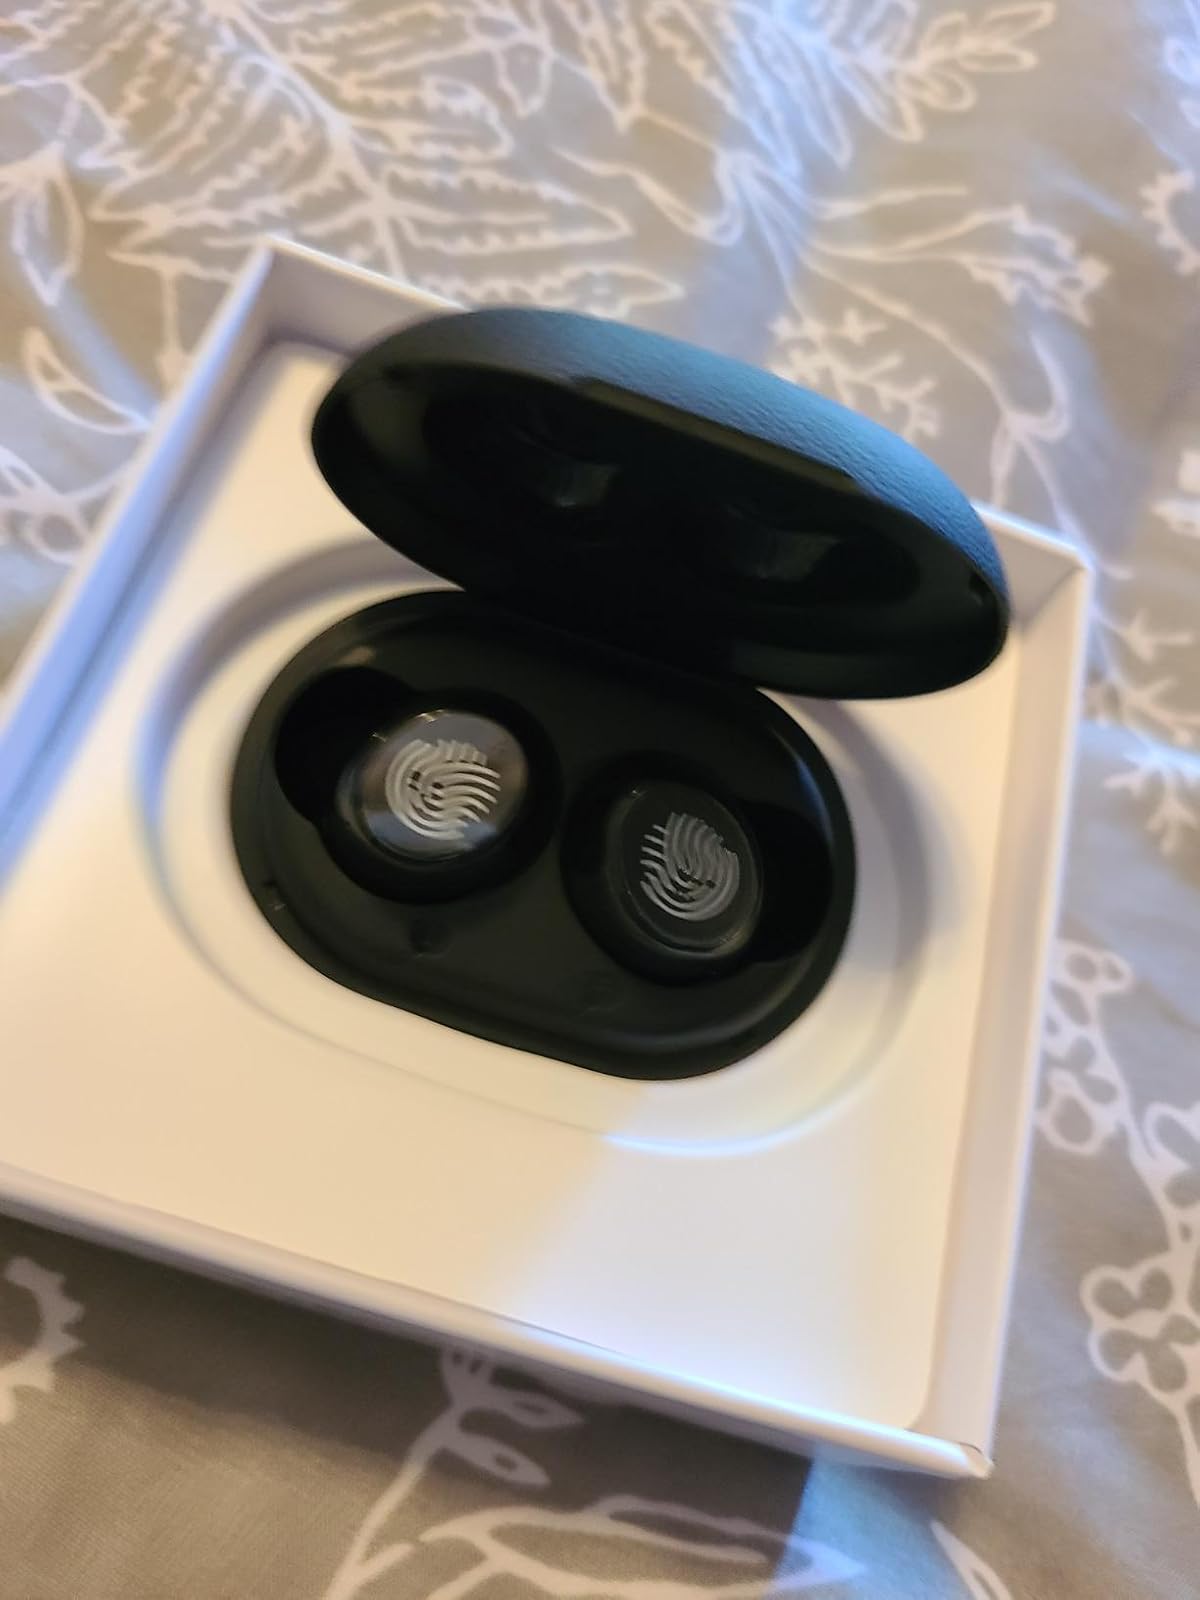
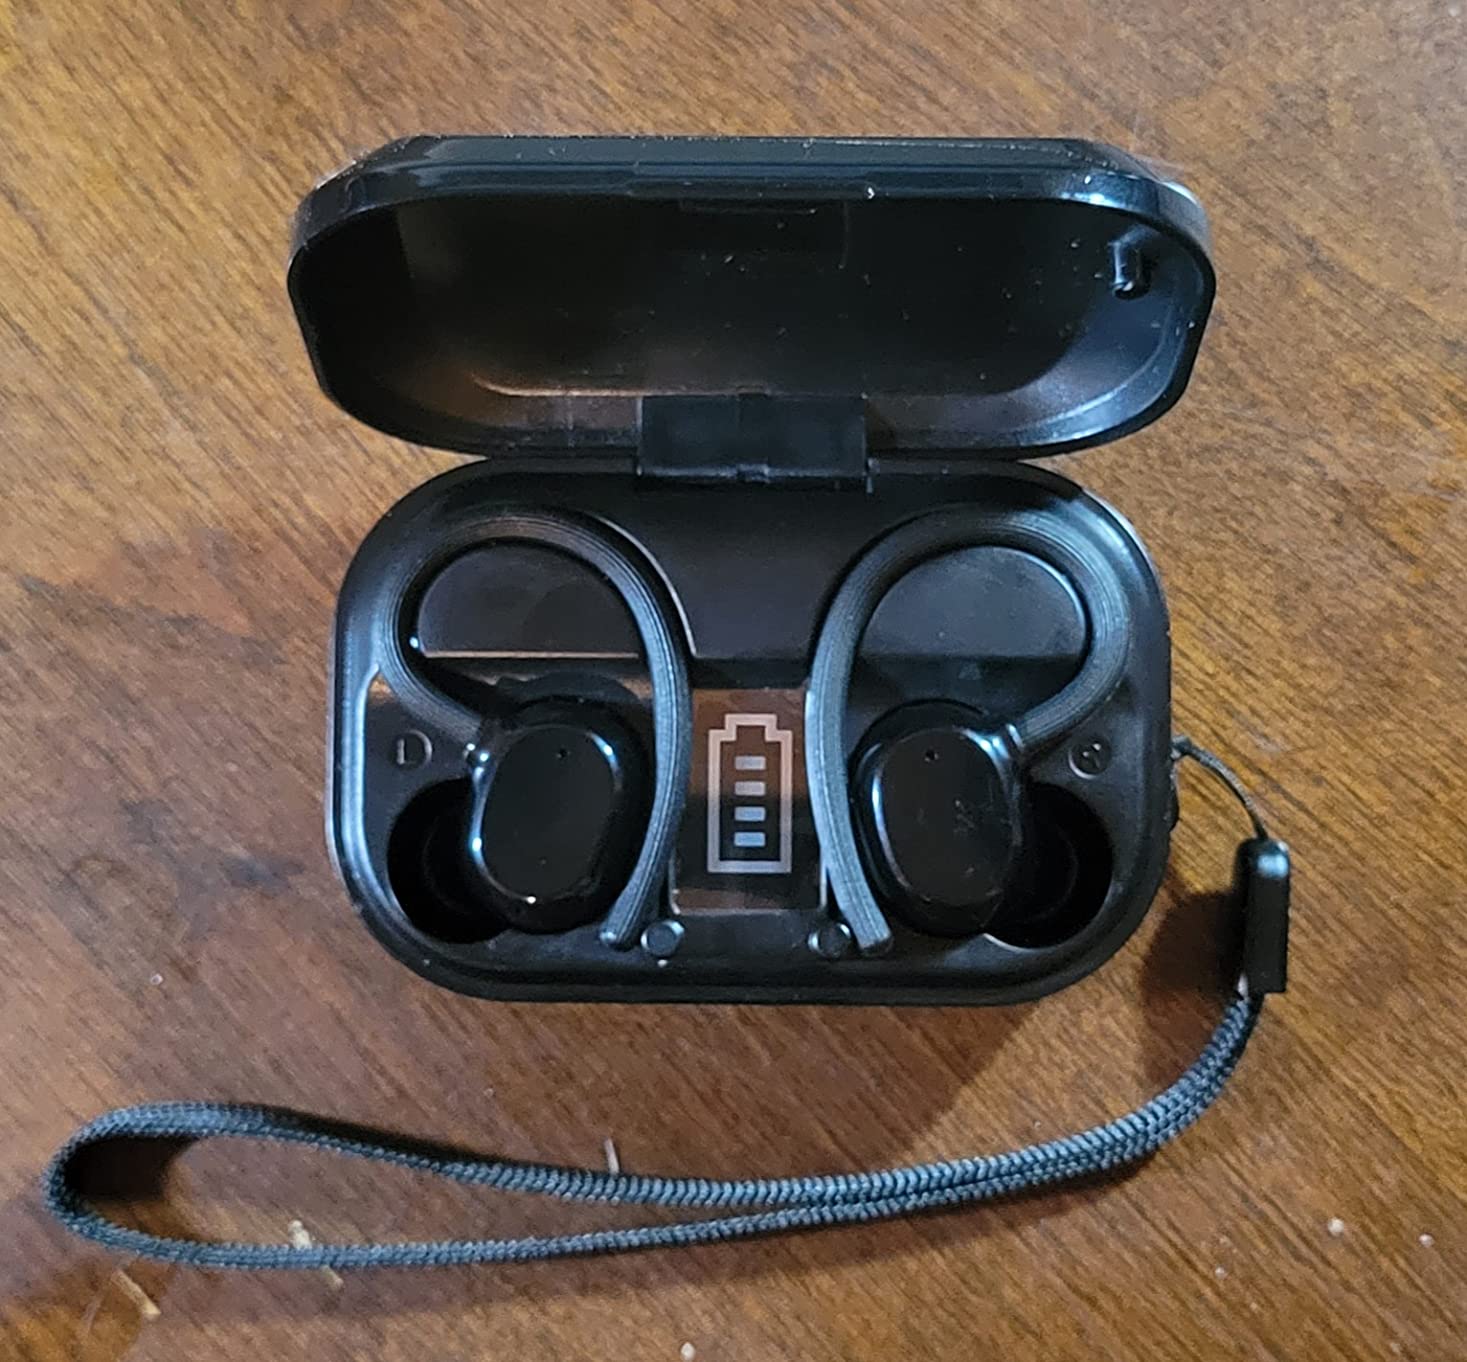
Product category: earbuds
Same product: no